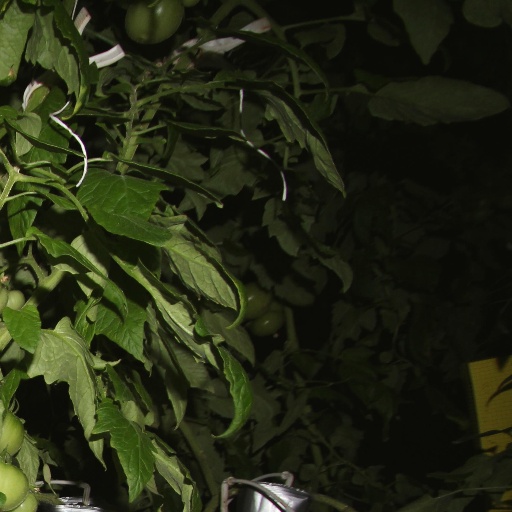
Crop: tomato